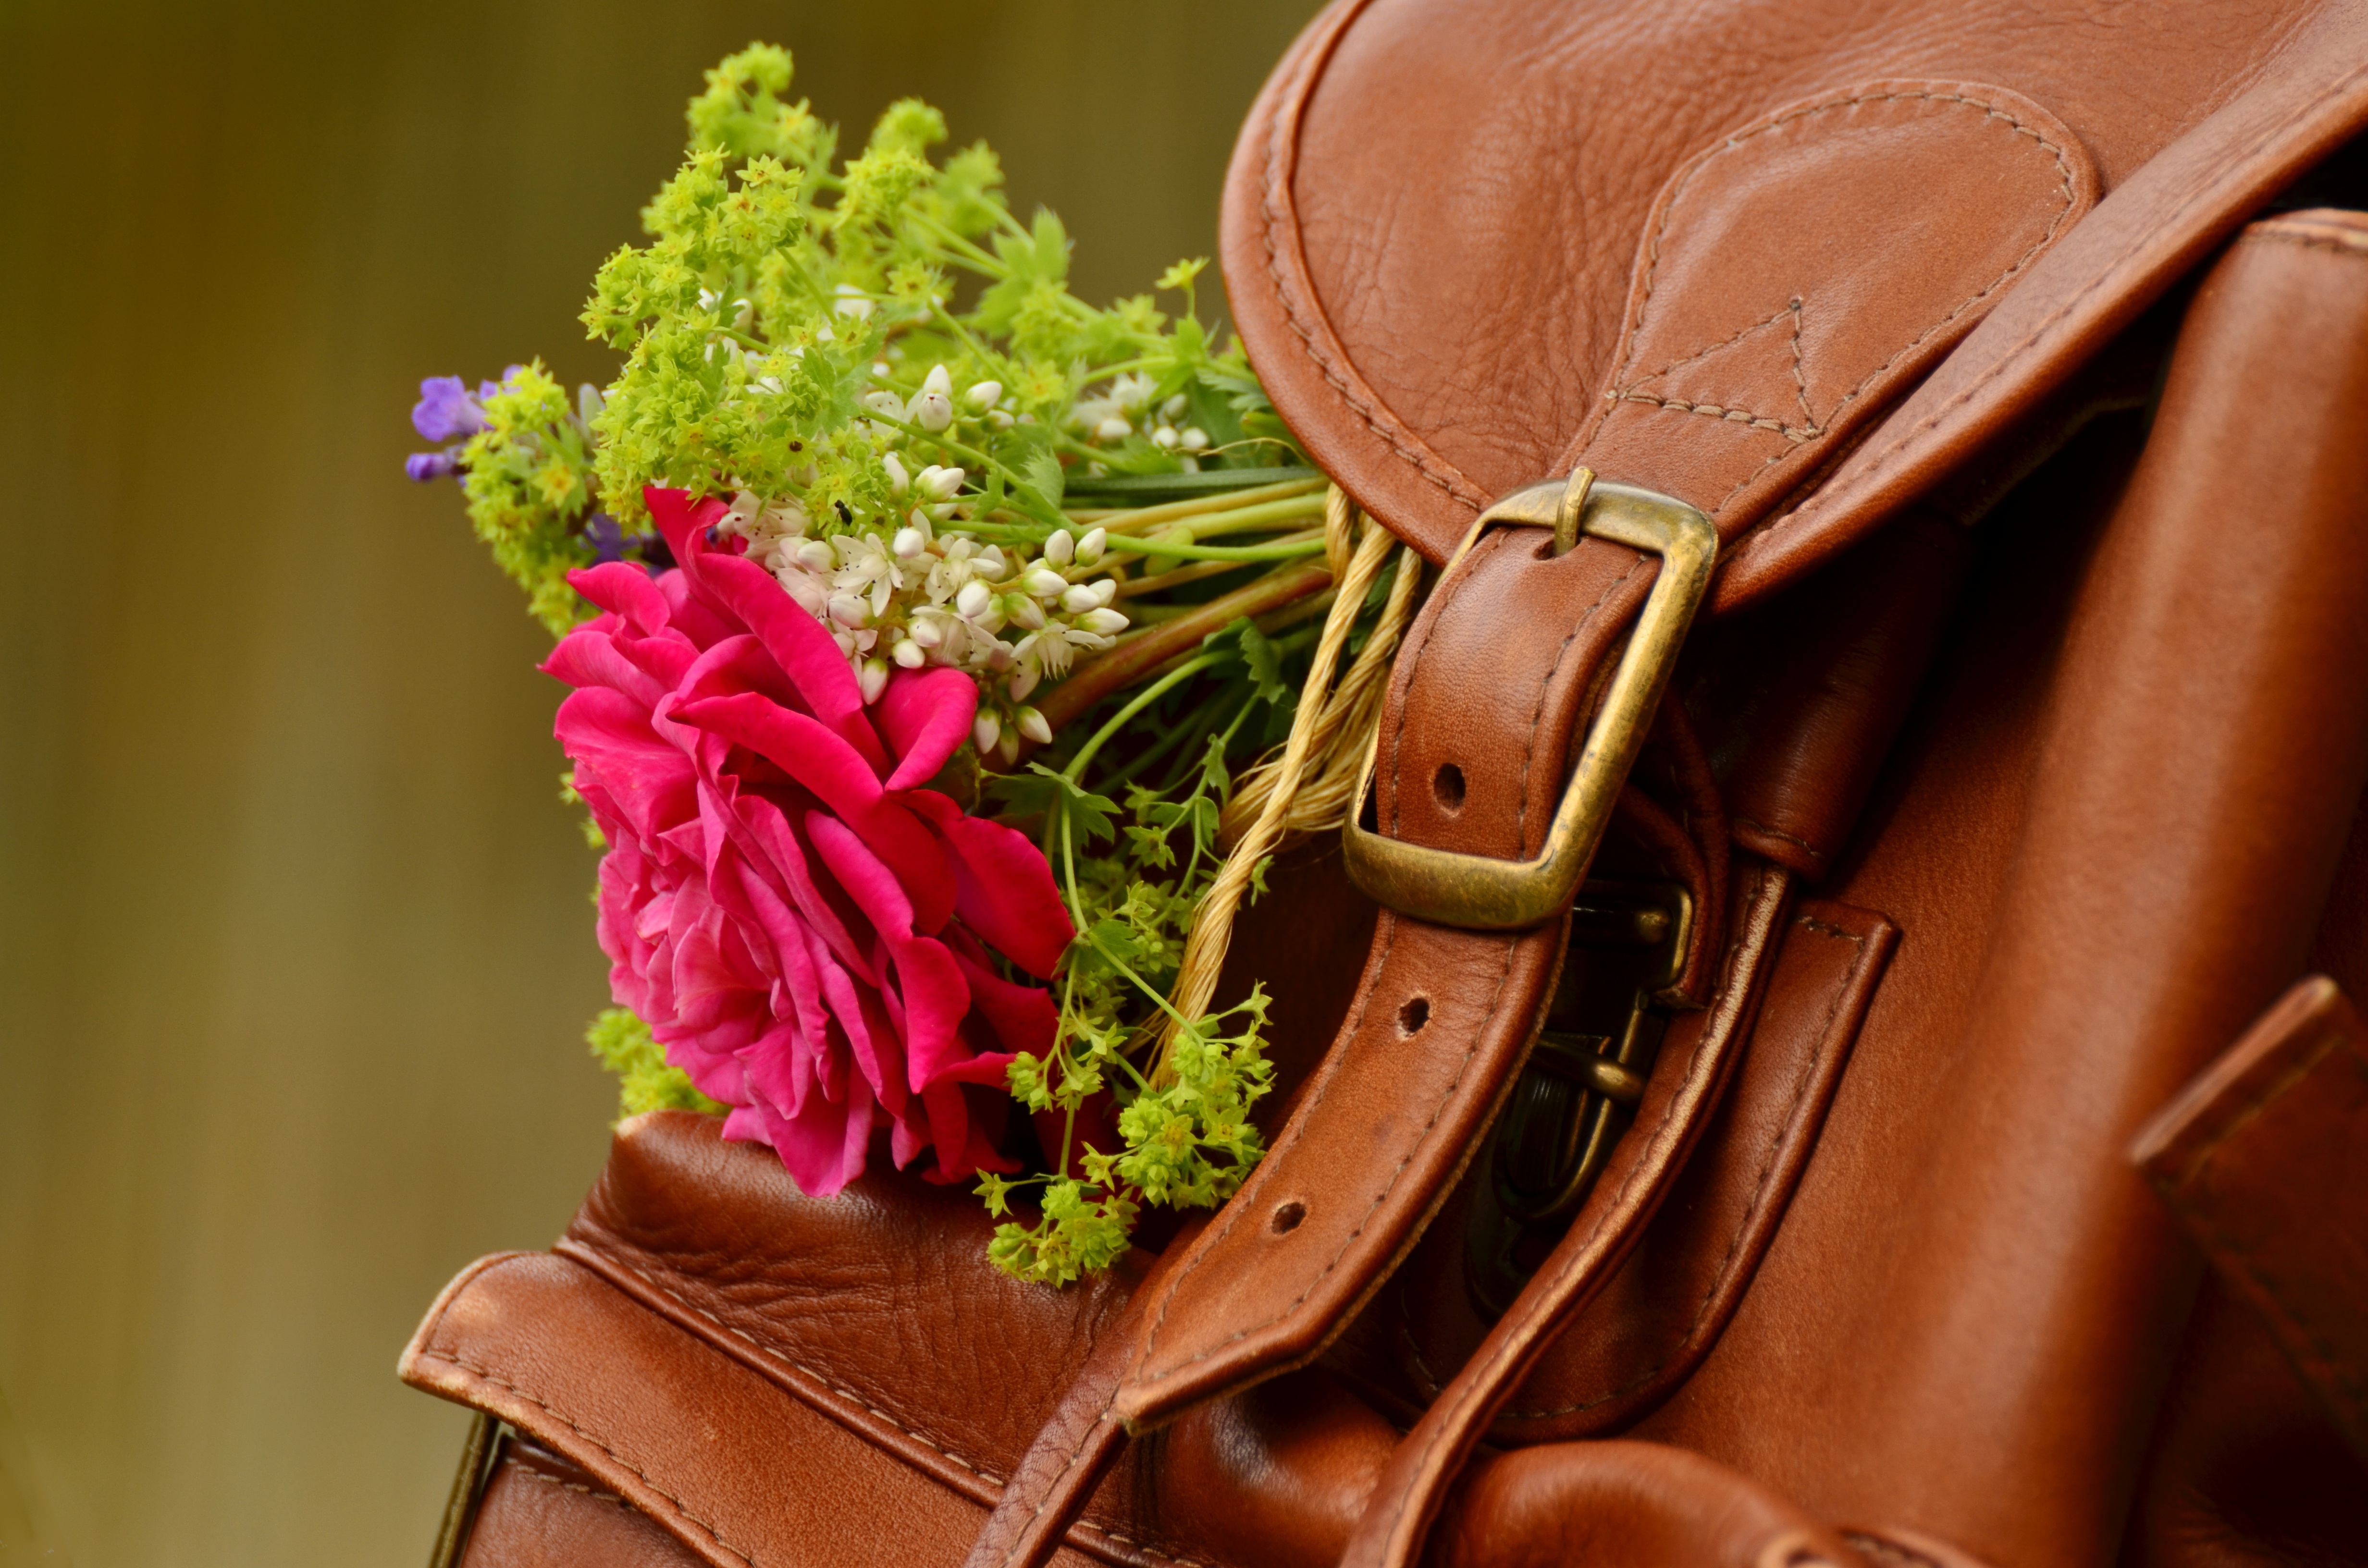
shoe, leather, flower, bloom, backpack, rustic, bouquet, rose, spring, brown, romantic, still life, thank you, close up, footwear, postcard, birthday, closure, greeting, greeting card, buckle, mother's day, leather goods, brown leather, leather seam, horse tack